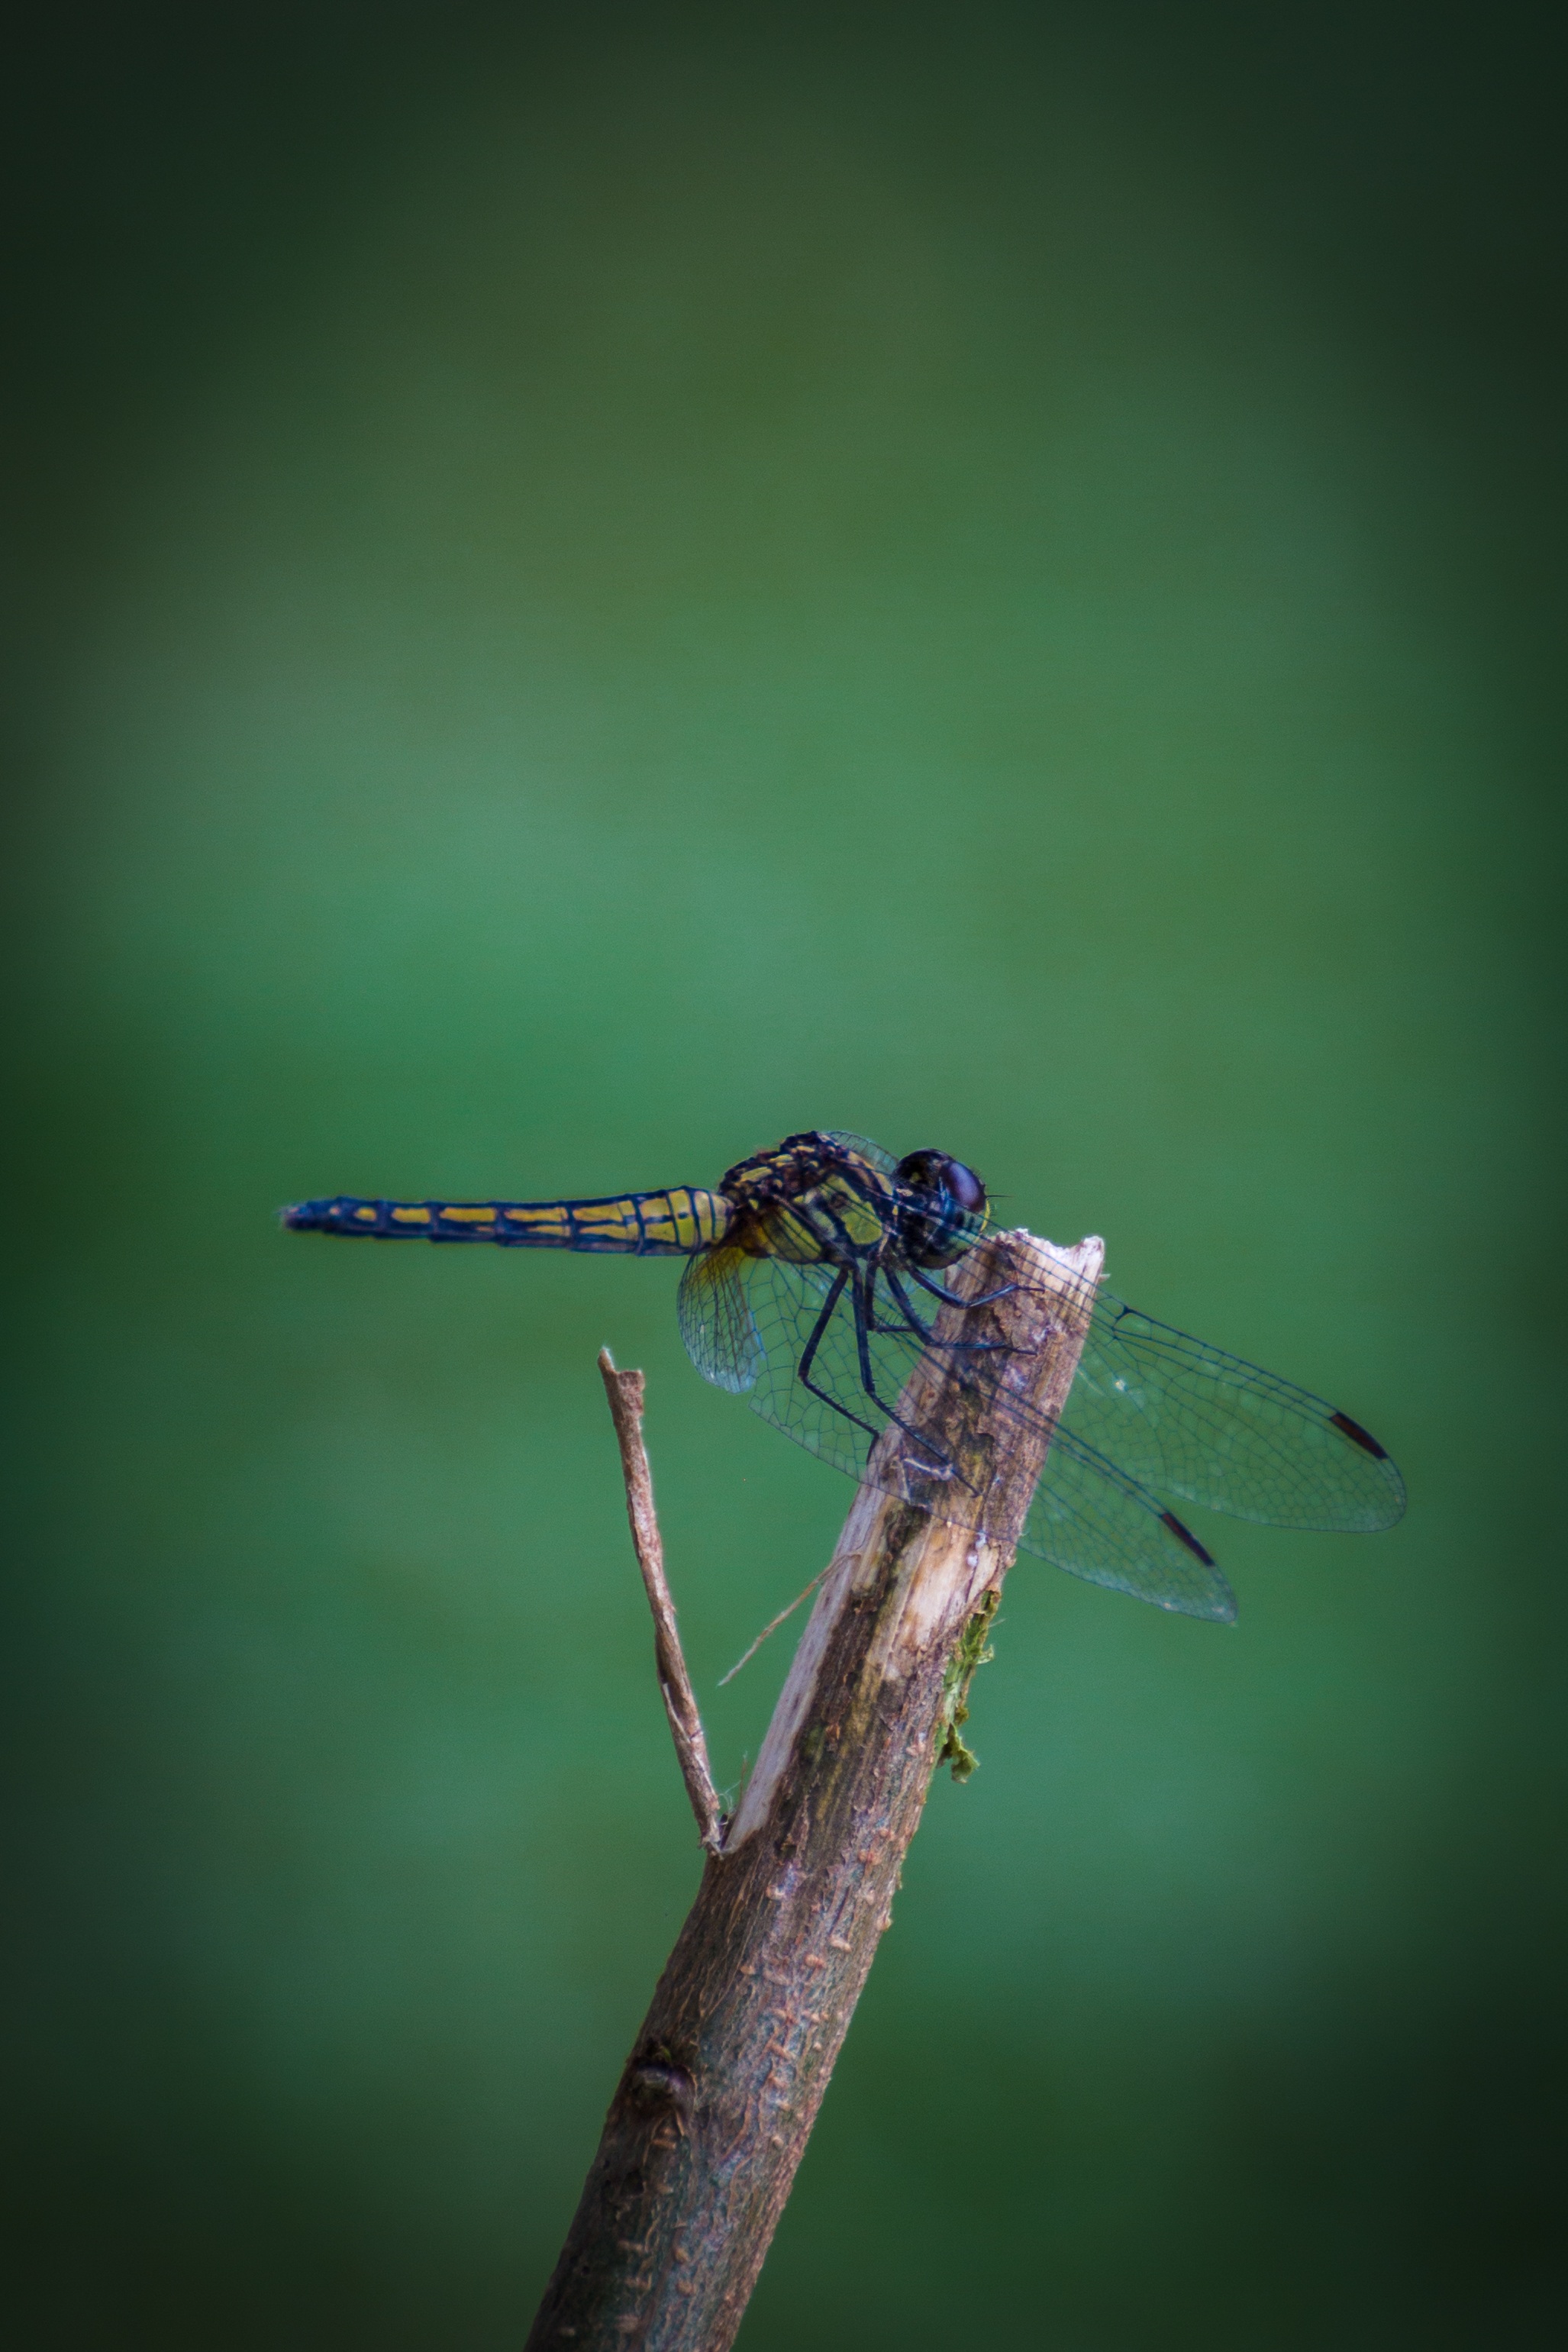
nature, wing, photography, green, insect, fauna, invertebrate, close up, dragonfly, insects, damselfly, macro photography, arthropod, plant stem, dragonflies and damseflies, net winged insects